Styrian Armoury

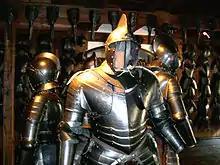
Armour in the Armory

The armoury is situated in Graz's Inner City, a few steps from Hauptplatz at Herrengasse Nr. 16. The armoury is open six days a week, closed Mondays, throughout the year. In November, it can only be visited through guided tours.